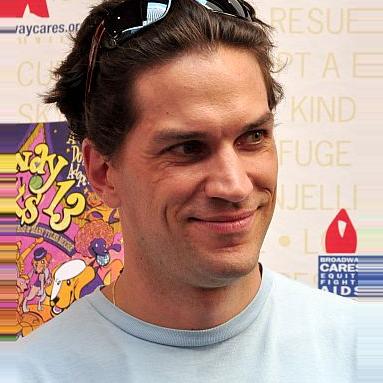
Age: 37